Taylor Slough

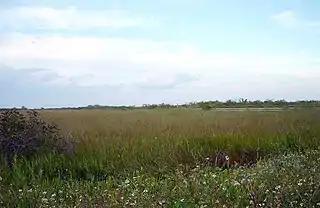
A view of Taylor Slough from the Anhinga Trail boardwalk.

Taylor Slough, located in the southeastern corner of the Florida Everglades, along with the much larger Shark River Slough farther to the west, are the principal natural drainages for the freshwater Everglades and the essential conduit for providing overland freshwater to Florida Bay.